Snoopy's Silly Sports Spectacular

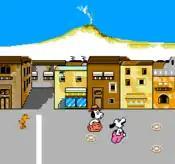
Snoopy and his brother Spike facing off against each in the sack race event.

This video game is a collection of six events that uses various characters from the "Peanuts" series (Donald Duck in the Japanese version) as opponents. Events include boot throwing (similar to hammer throwing), pizza balancing, and sack racing.